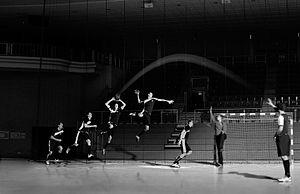
Pascal Hens, né le 26 mars 1980 à Daun, est un ancien joueur allemand de handball, évoluant au poste d'arrière gauche. Il est champion du monde 2007 et champion d'Europe 2004. Il a passé la majeure partie de son parcours en club au HSV Hambourg avec lequel il a notamment remporté un championnat d'Allemagne et deux coupes d'Allemagne. Son signe distinctif était la crête iroquoise qu'il arborait.
Au handball, le kung-fu est un tir acrobatique dans lequel le tireur reçoit le ballon alors qu'il est en suspension au-dessus de la surface de but adverse et, dans le même geste, tire en direction du but avant de toucher le sol.
Le handball [ʔɑ̃dbal] est un sport collectif joué à la main où deux équipes de sept joueurs s'affrontent avec un ballon en respectant plusieurs règles sur un terrain rectangulaire de dimensions 40 m par 20 m, séparé en deux camps.